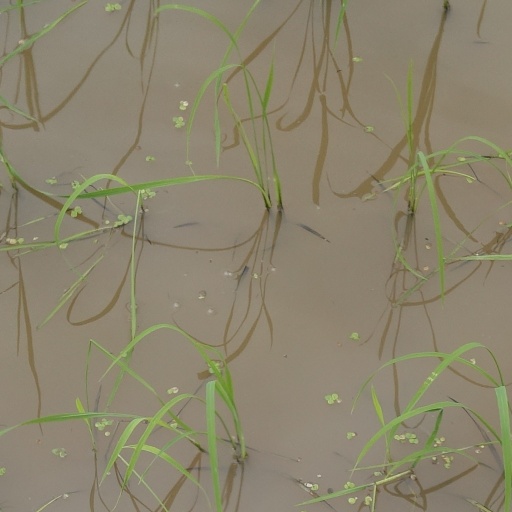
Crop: rice